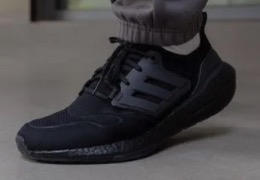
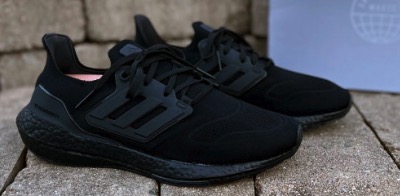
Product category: misc
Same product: yes